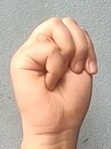
ASL sign: M